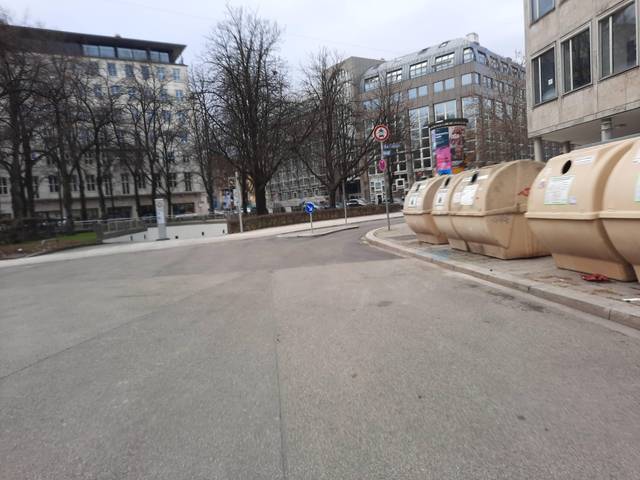
Region: Germany
Coordinates: 48.142, 11.569